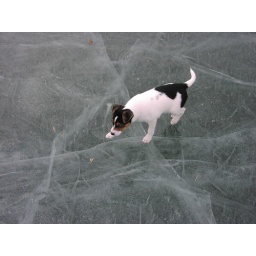
Bean in the lake behind the house